Manning Marable

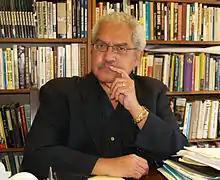
Marable in 2007

William Manning Marable (May 13, 1950 – April 1, 2011) was an American professor of public affairs, history and African-American Studies at Columbia University. Marable founded and directed the Institute for Research in African-American Studies. He wrote several texts and was active in numerous progressive political causes.